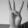
ASL letter: W